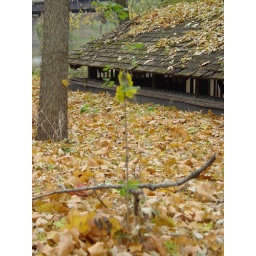
Mies van der Rohe's Farnsworth house in Plano, IL